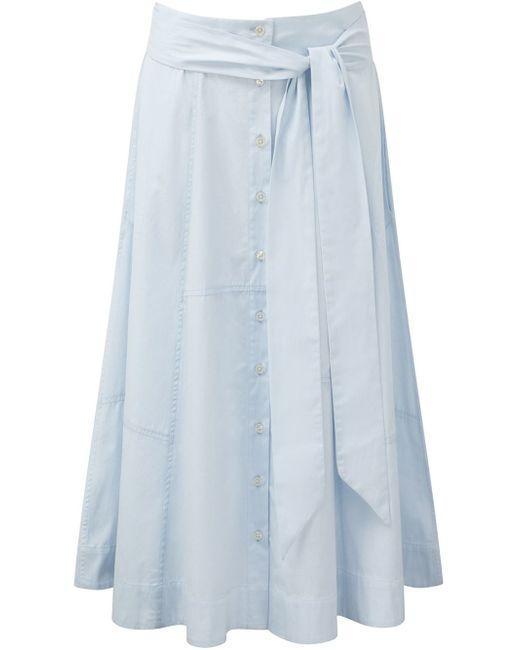
hellblauer Button-Down-Faltenrock